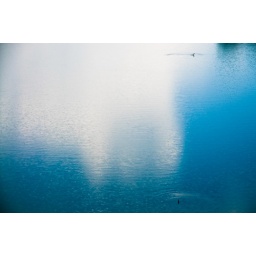
Birds swimming in the sky